Kanagulk

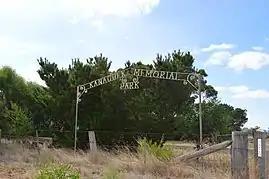
Kanagulk Memorial Park

Kanagulk is a locality in western Victoria, Australia. The locality is in the Rural City of Horsham local government area, west north west of the state capital, Melbourne.